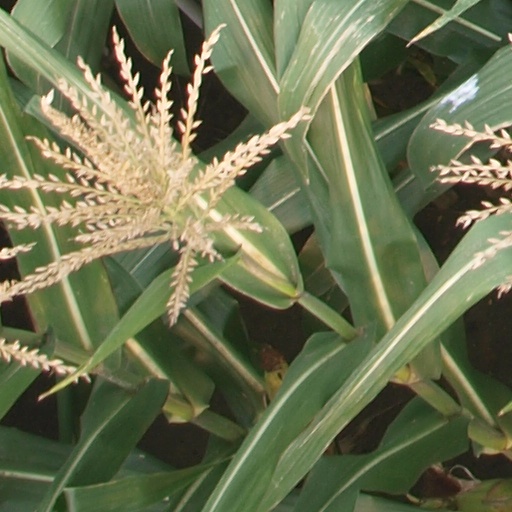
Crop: maize; corn